Aroha Bridge

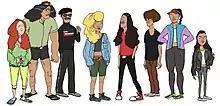
The main cast of "Aroha Bridge" (from left to right): Mum Hook, Manu Hook, Uncle Noogy, Kōwhai Hook, Monty Hook, Ira Hook, Aunty Winny, Angeline Hook

"Aroha Bridge" was originally entitled "Hook Ups", and began as a webcomic by Jessica Hansell, also known as Coco Solid, which was first published in 2011 by the music magazine "Volume". Hansell was asked to create a comic by the editor of "Volume", Sam Wicks. It was then developed into a ten-part short web animation, which debuted on "The New Zealand Herald" website. Before being fully greenlit as an animated series with support by NZ On Air's Brenda Leeuwenberg, with the show airing on Māori Television.